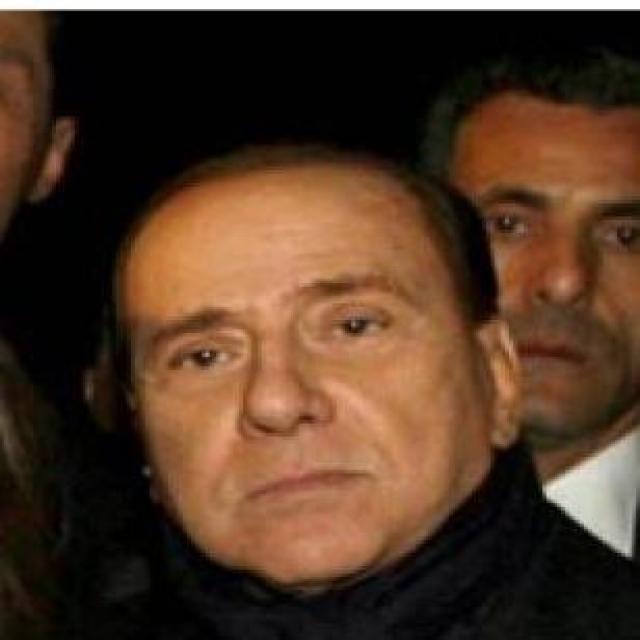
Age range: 45-64